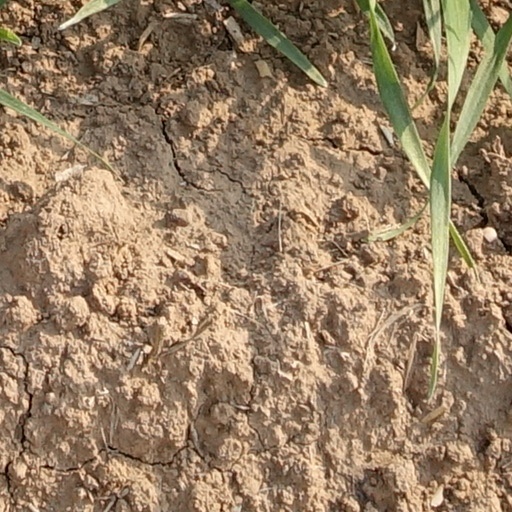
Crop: wheat